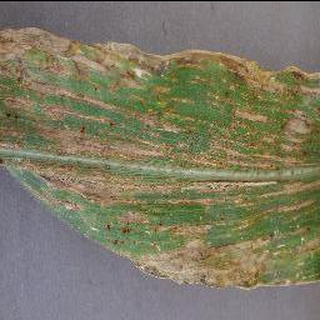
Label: corn_cercospora_leaf_spot